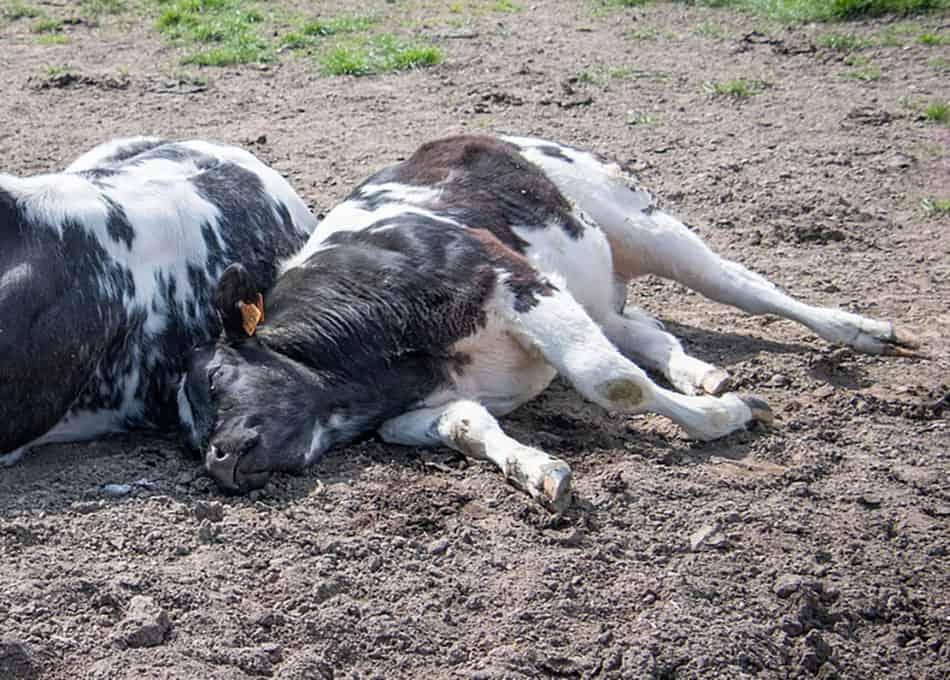
Hawa ni ng'ombe wawili, ng'ombe aliye katika upande wa kushoto anakaa kua amekufa. Hii inaeza kua inatokana na ukosefu ya chakula yanayoonyesha na ukame ambapo mbeleni mwa picha hili kumekauka udongo tu sio kuona nyasi.